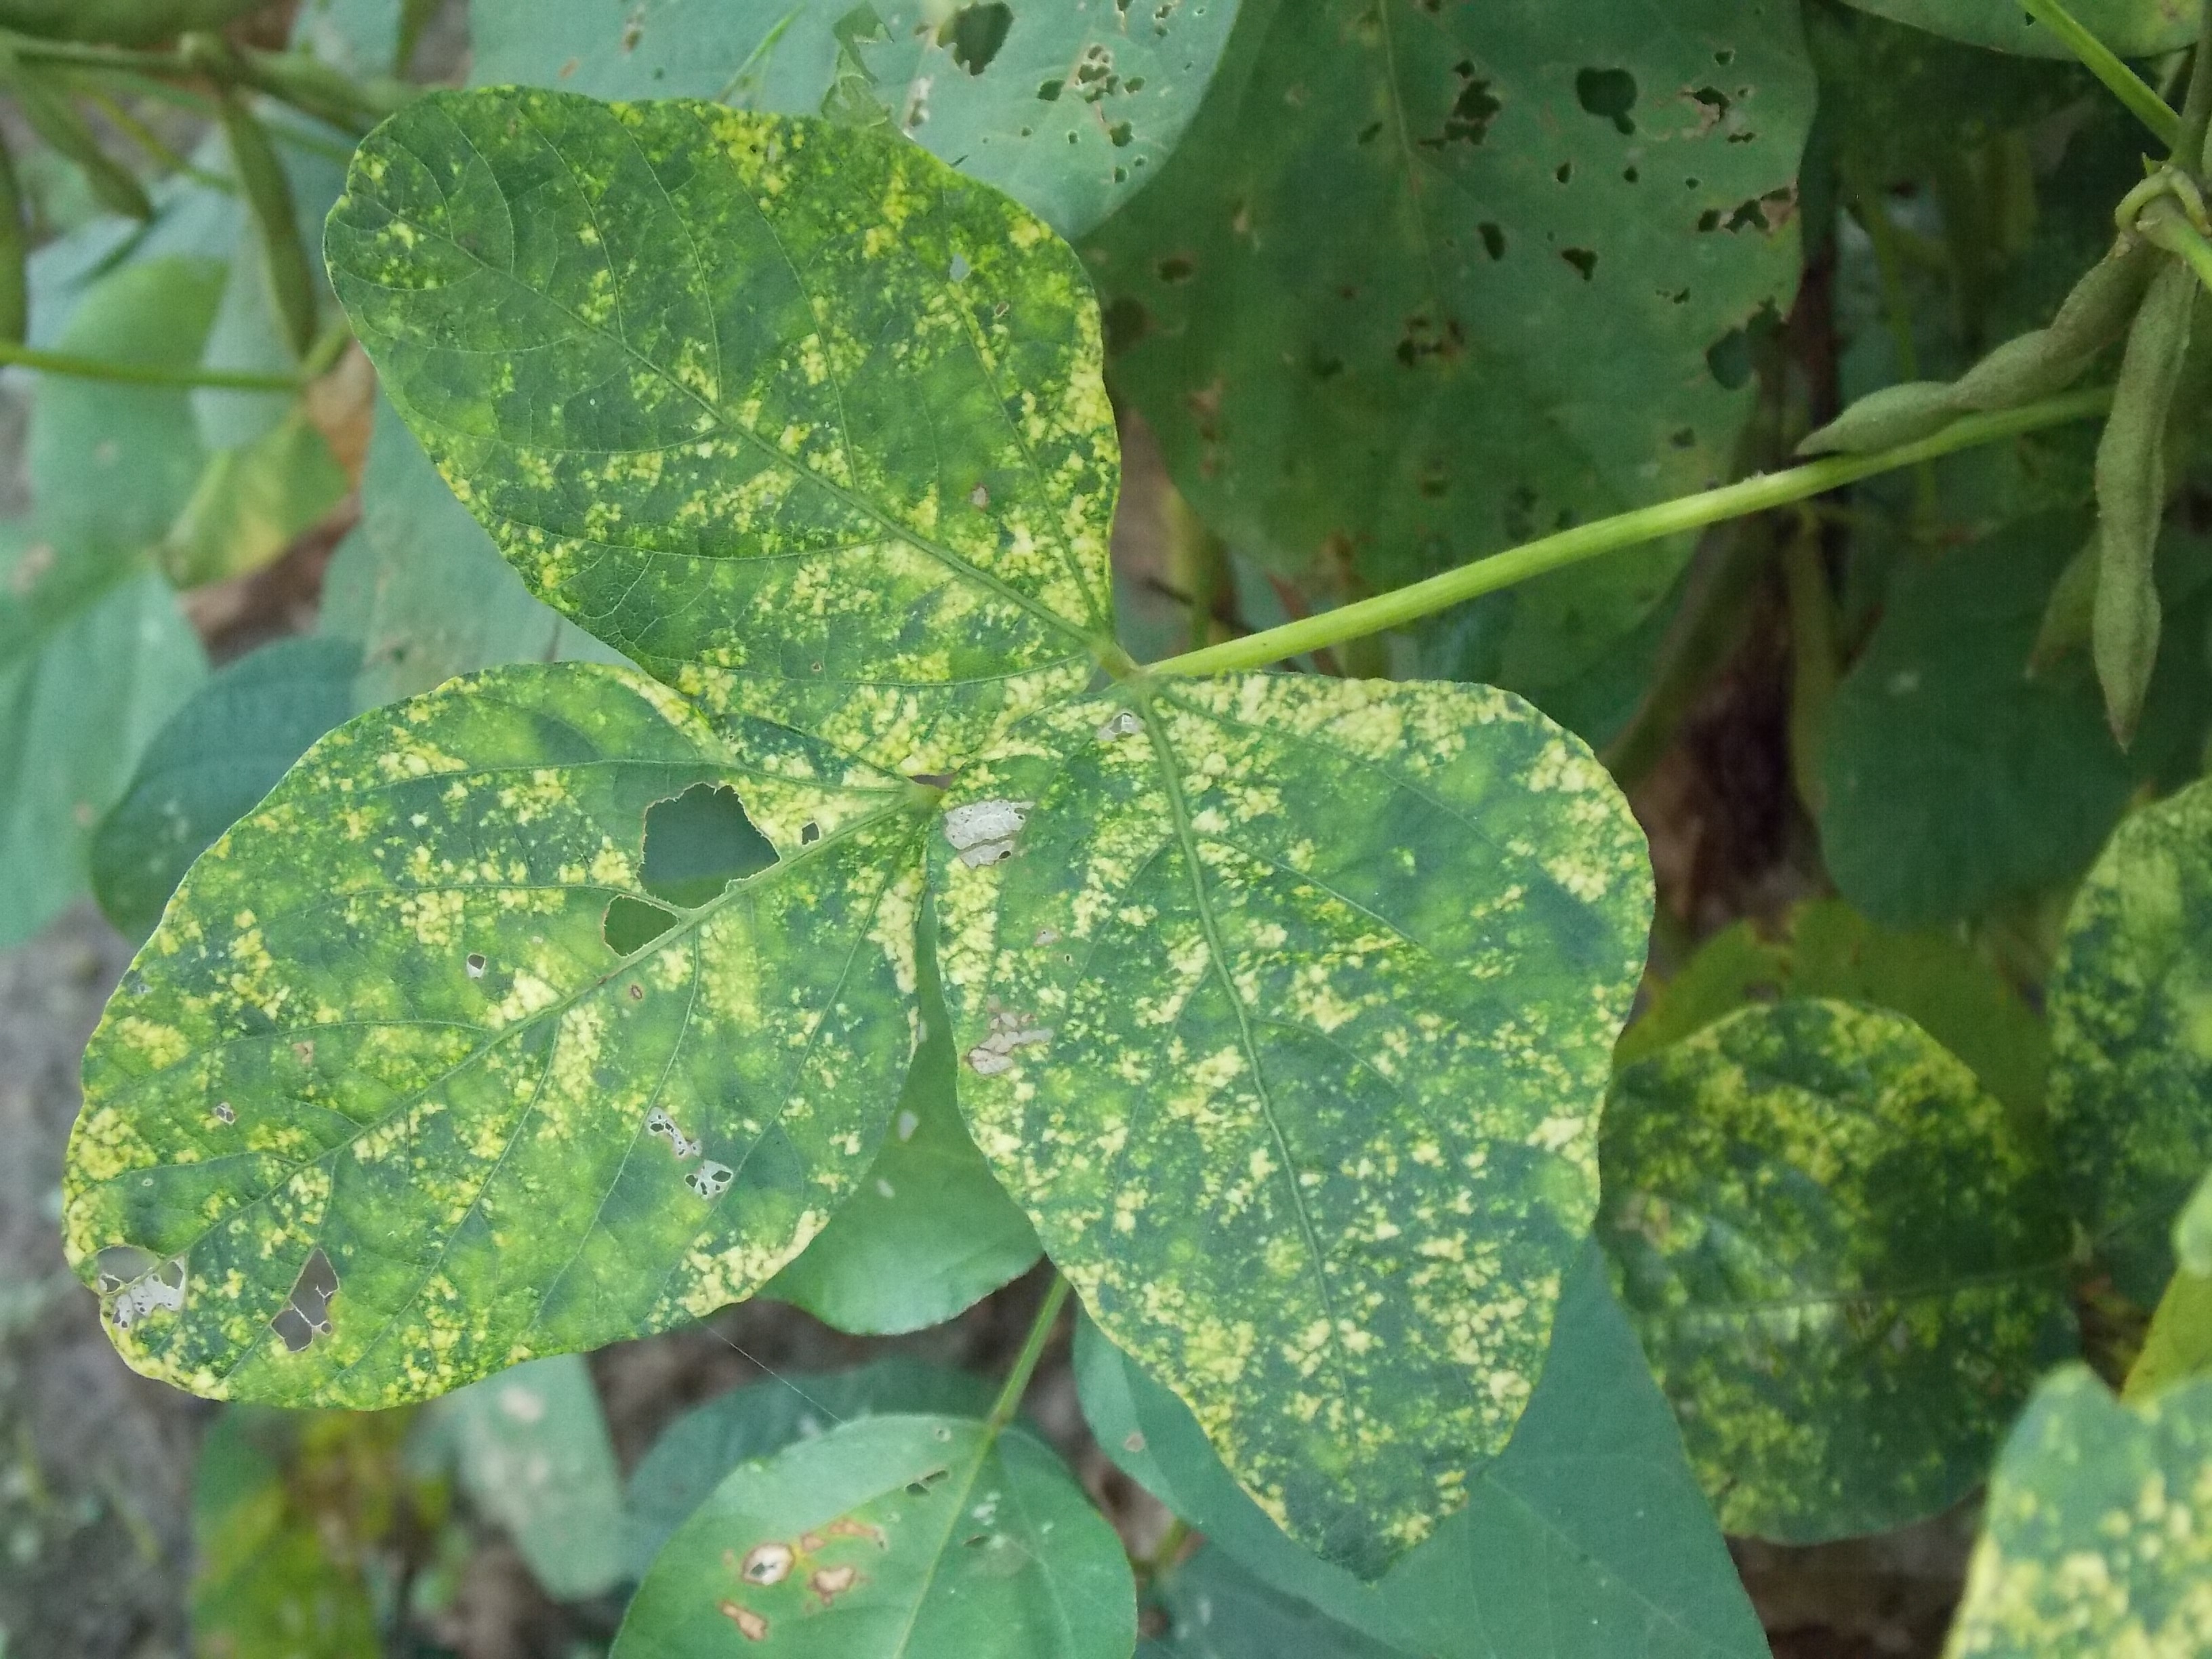
Label: Disease